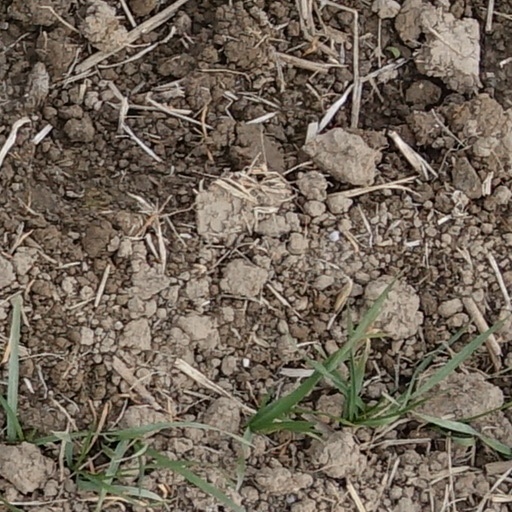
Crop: wheat